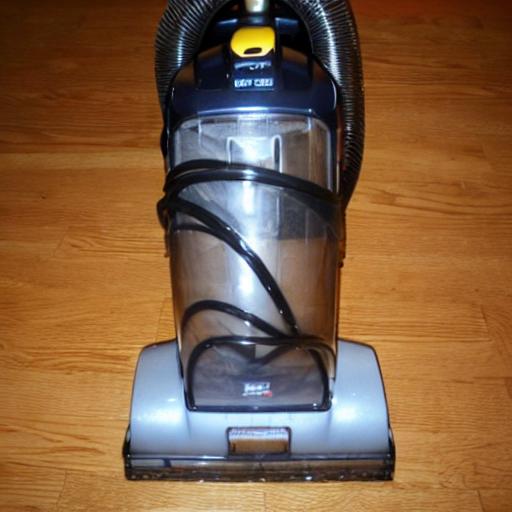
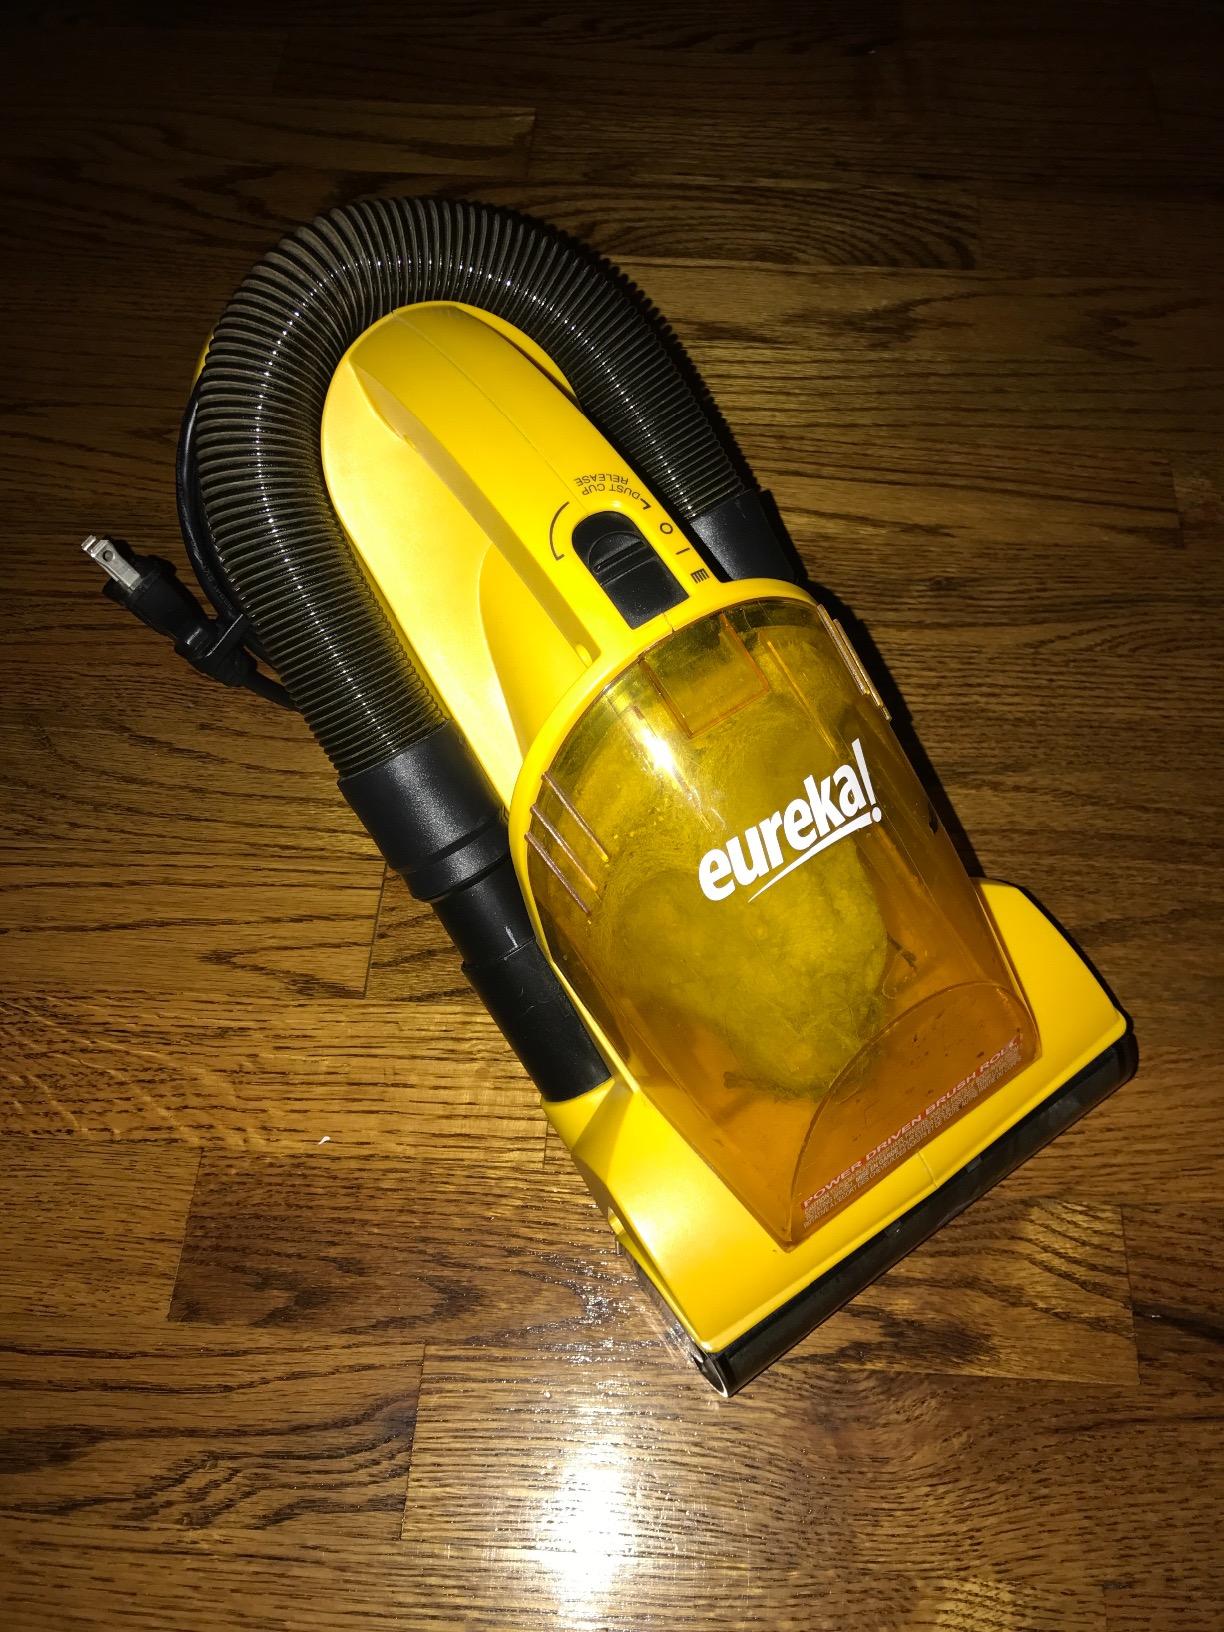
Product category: items_vacuum
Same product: no